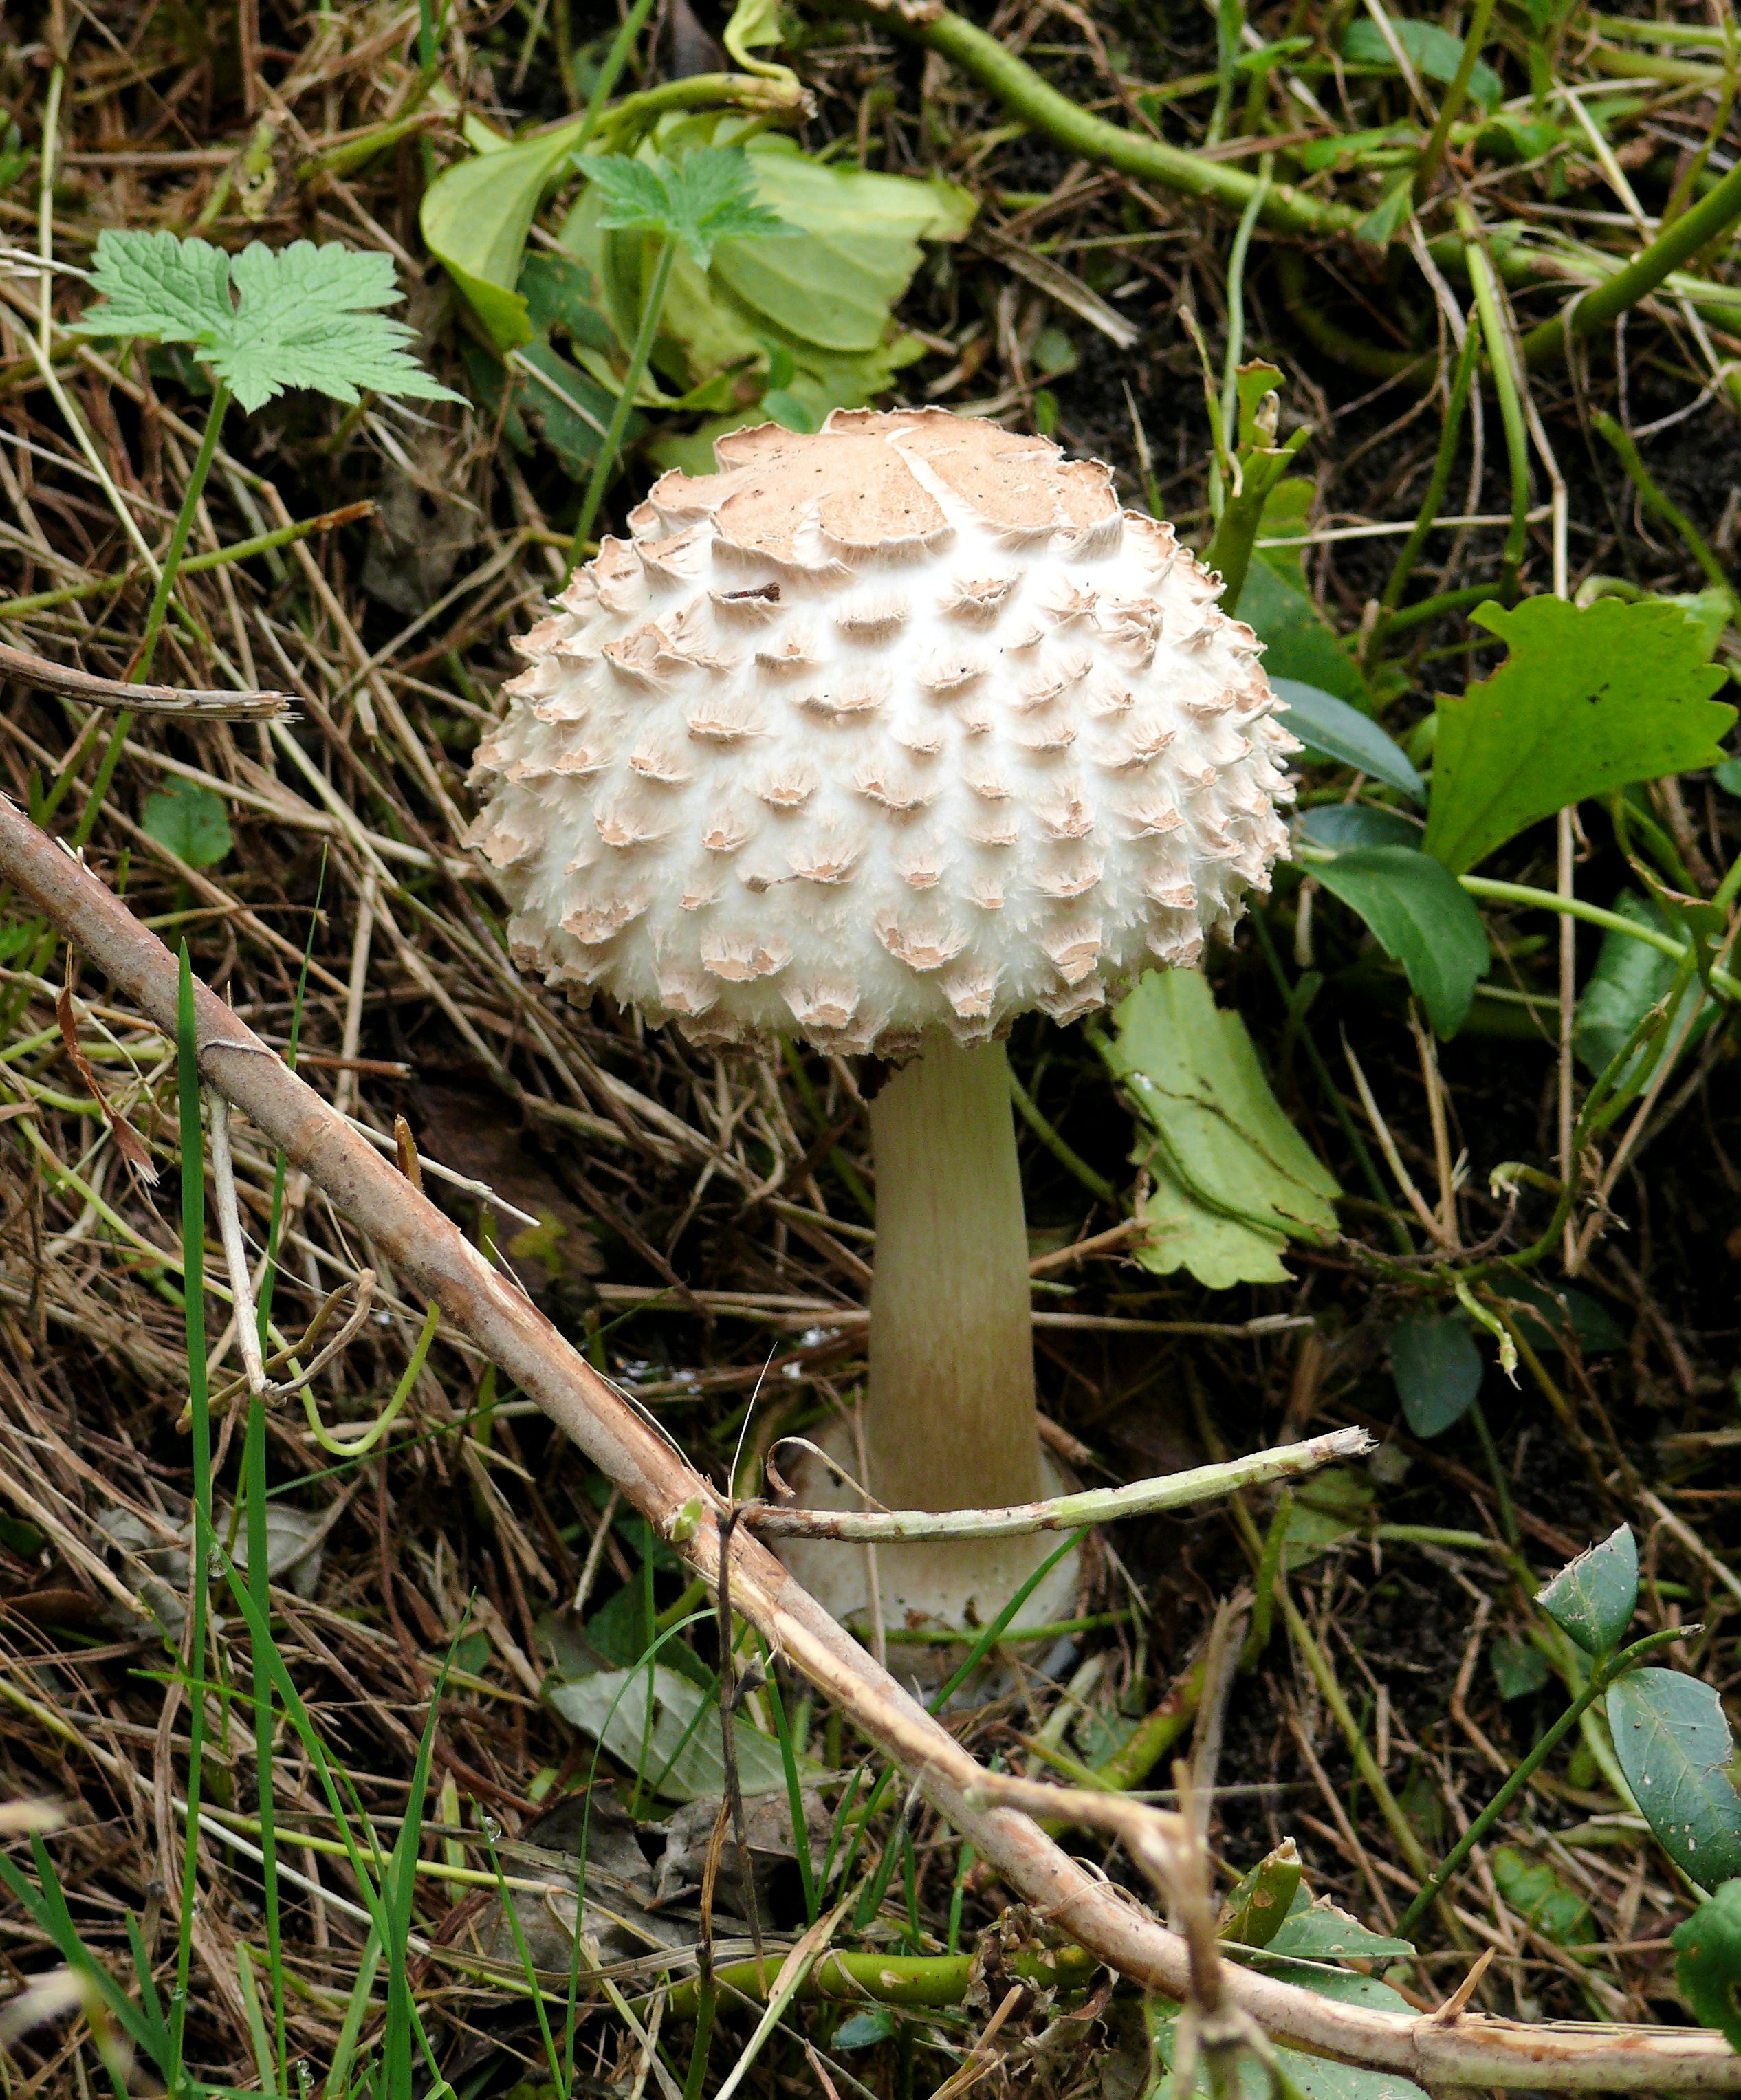
tree, nature, flower, autumn, soil, botany, mushroom, flora, fungus, beige, woodland, agaric, bolete, agaricus, matsutake, edible mushroom, agaricaceae, penny bun